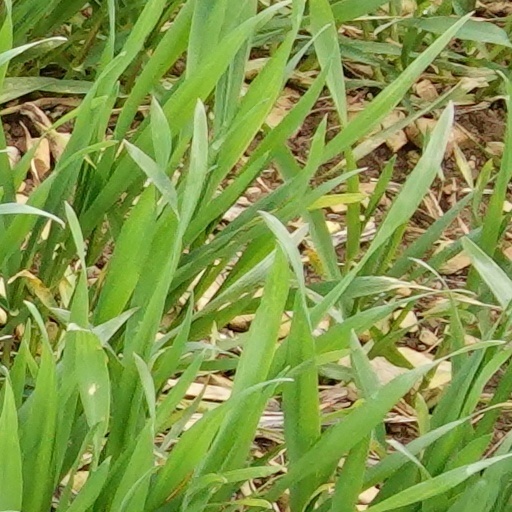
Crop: wheat